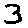
Label: 3